Serbs of Croatia

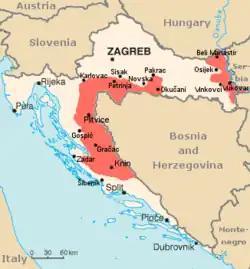
Territorial extent of Republic of Serbian Krajina, proclaimed unilaterally in 1991 and disestablished in 1995

Following the Invasion of Yugoslavia in April 1941, the Axis powers occupied the entire territory of the Kingdom of Yugoslavia and established a puppet state, the so-called Independent State of Croatia (NDH) on the territory of present-day Bosnia and Herzegovina and Croatia. The Ustaše government saw Serbs, Jews, Romanis and antifascist Croats as a disruptive element and enemies of the Croatian people, and immediately started with their prosecution. One-third of Serbs were to be killed, one-third expelled and one-third forcibly converted to Catholicism, according to a formula devised by Ustaše ministers. Upon the establishment of the NDH, Ustaše officials immediately began making harsh statements against the Serbs. Although some of the prominent Serbs first offered cooperation to the new Ustaše government, Serbs were outlawed. During the first months of NDH's existence, numerous legal decisions were made against the Serbs: they had to leave the public service, had to move to the northern parts of Zagreb, could walk through Zagreb only during the day, had to wear a badge with the letter "P" (stood for "Pravoslavni", meaning Eastern Orthodox Christians), The name of their faith was changed from Serbian Orthodox to Greek-Eastern, and usage of the Cyrillic script was prohibited. Ustaše were making lists of Serbs which they used for deportations to Serbia. About 175,000 Serbs were deported from NDH to Serbia during the first two years of NDH's existence. The regime systematically and brutally massacred Serbs in villages in the countryside, using a variety of tools. In addition, Nazi-style concentration camps were set up for enemies of the state, the most notorious being Jasenovac where some 50,000 Serbs were killed. Sisak and Jastrebarsko concentration camp were specially formed for children. During the war, around 300,000 Serbs are estimated to have been murdered under the Ustashe regime as a result of their genocide campaign. Diana Budisavljević, a humanitarian of Austrian descent, carried out rescue operations and saved more than 15,000 children from Ustashe camps.